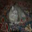
Label: cat